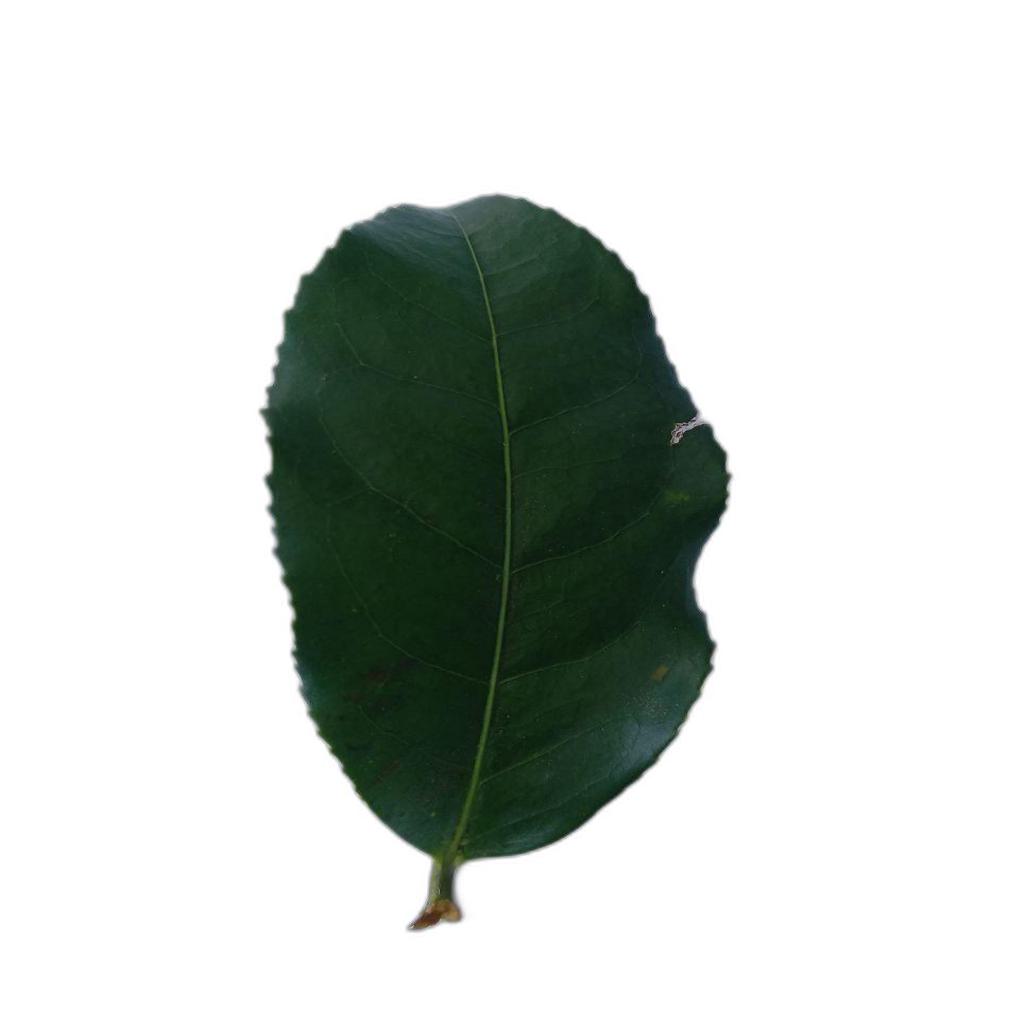
Label: Healthy